Park Slope

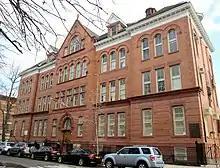
P.S. 107, the John W. Kimball School

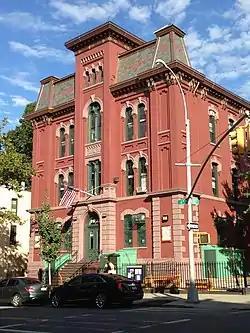
PS 39, The Henry Bristow School

Public schools are operated by the New York City Department of Education. Park Slope is in two different community school districts – district 13 to the north and district 15 to the south. Students are zoned to their nearest elementary school. Both district 13 and district 15 place students in middle school based on the student's ranking of acceptable middle schools; the district 13 portion of Park Slope receives district 15 (not district 13) middle school choice, consistent with the rest of the neighborhood. The former John Jay High School is now the John Jay Educational Campus, housing three high schools and one combination middle/high school.